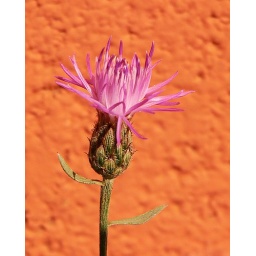
Pink wild flower against orange background.